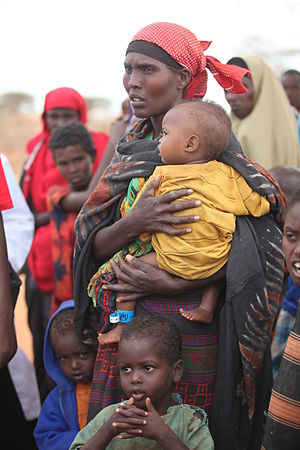
Hungersnøden på Afrikas Horn 2011
Kvinde og børn, der venter på at komme ind i den overfyldte flygtningelejr i Dadaab, Kenya
Hungersnøden i Østafrika 2011 er en sultkatastrofe ved Afrikas horn i 2011, som følge af en omfattende tørke i Østafrika.